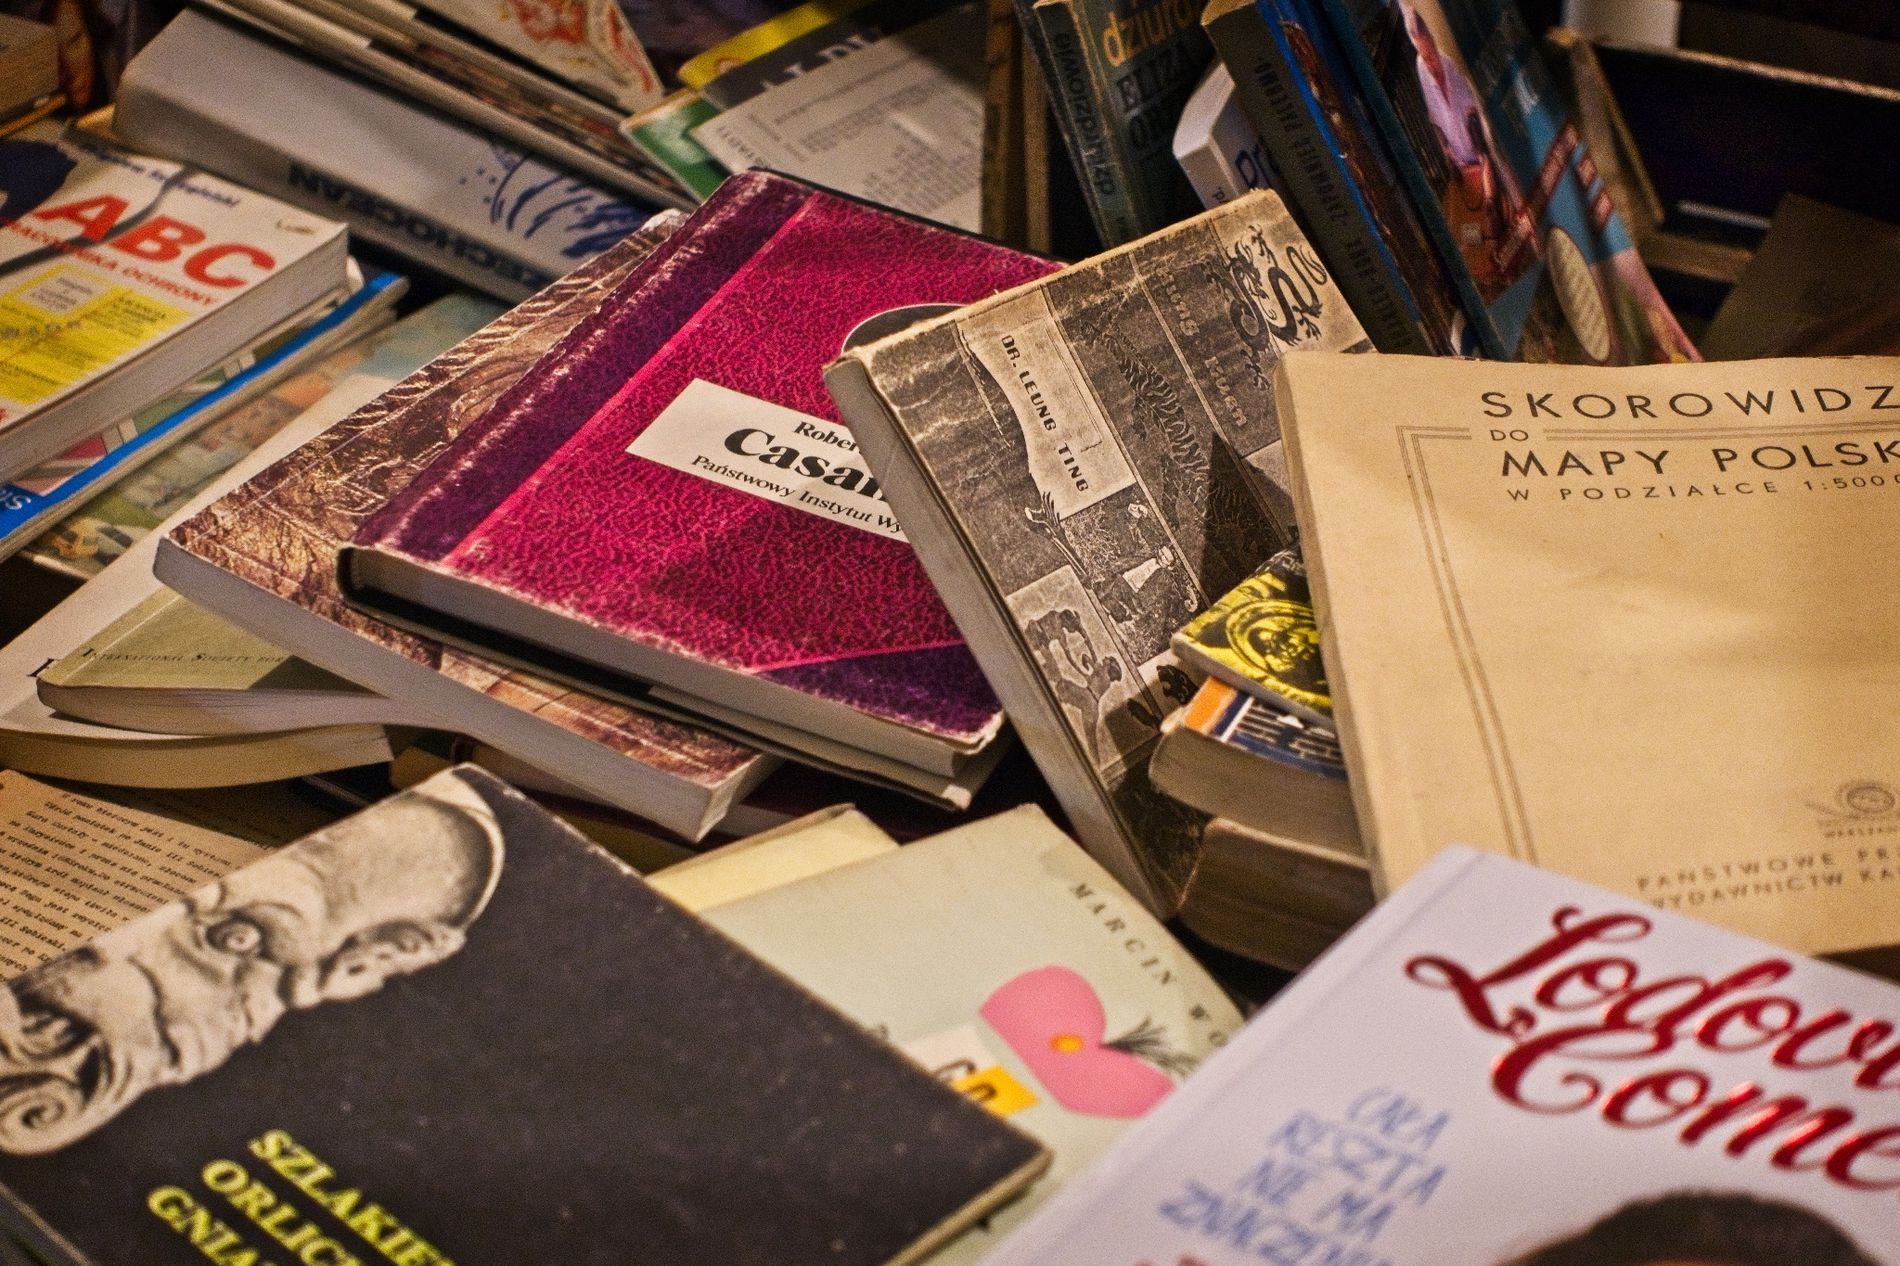
Various Books
The photo shows collection of books , most of them in polish and covering various subjects. In the background, a wooden chair appears against a blurry background.
Close shot. The photo shows some books. The lighting is soft and warm, focusing on the books, giving depth to the scene. The books appear in a variety of colors. The scene creates an attractive atmosphere that emphasizes a love for reading and reflection.
Labels: Book, Publication, Business Card, Paper, Text, Shop, Indoors, Library, Comics, Bookstore, Shelf, Advertisement, Books, Chair, Blurry Background
Camera: SONY DSC-RX100M5A
Aperture: F2.8
Exposure: 1/80 sec
ISO: 800
Focal length: 25.7 mm